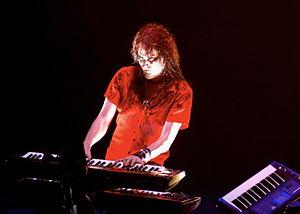
Cet article est une liste de claviéristes de heavy metal, classés par ordre alphabétique. La première colonne comporte le nom des claviéristes tandis que la seconde liste leur pays d'origine.
Kotiteollisuus est un groupe de heavy metal et pop rock finlandais, originaire de Lappeenranta. Le groupe sort en 1993 une première démo sous le nom de Hullu ukko ja kotiteollisuus, avant de raccourcir le nom en Kotiteollisuus en 1997. Le groupe est particulièrement populaire en Finlande.